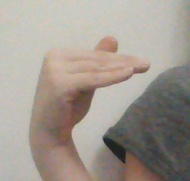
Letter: khaa